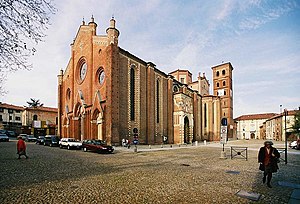
Piemonte / Billedgalleri
Piemonte er en region i Norditalien ved foden af Alperne op mod Schweiz. Den største by og hovedstad i regionen er Torino, som er et industricentrum, her findes hovedsæderne for Fiat, Alfa Romeo, Lancia og Iveco.